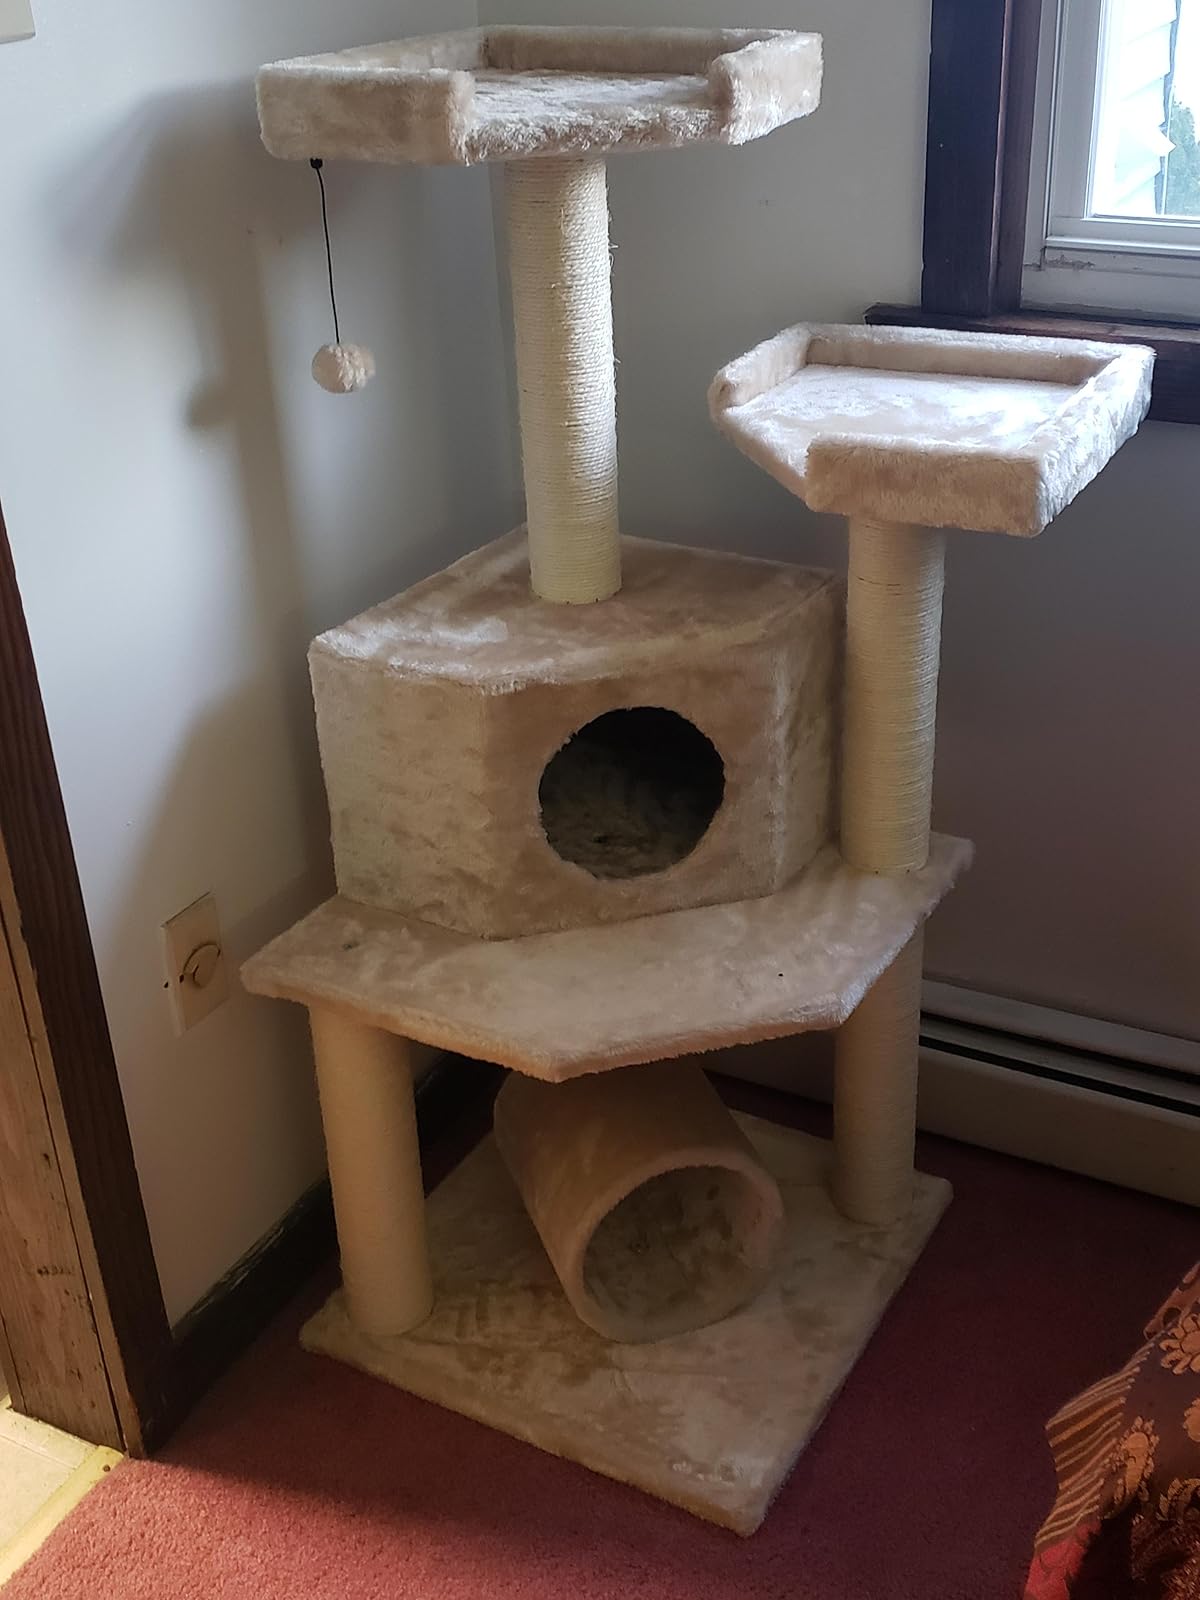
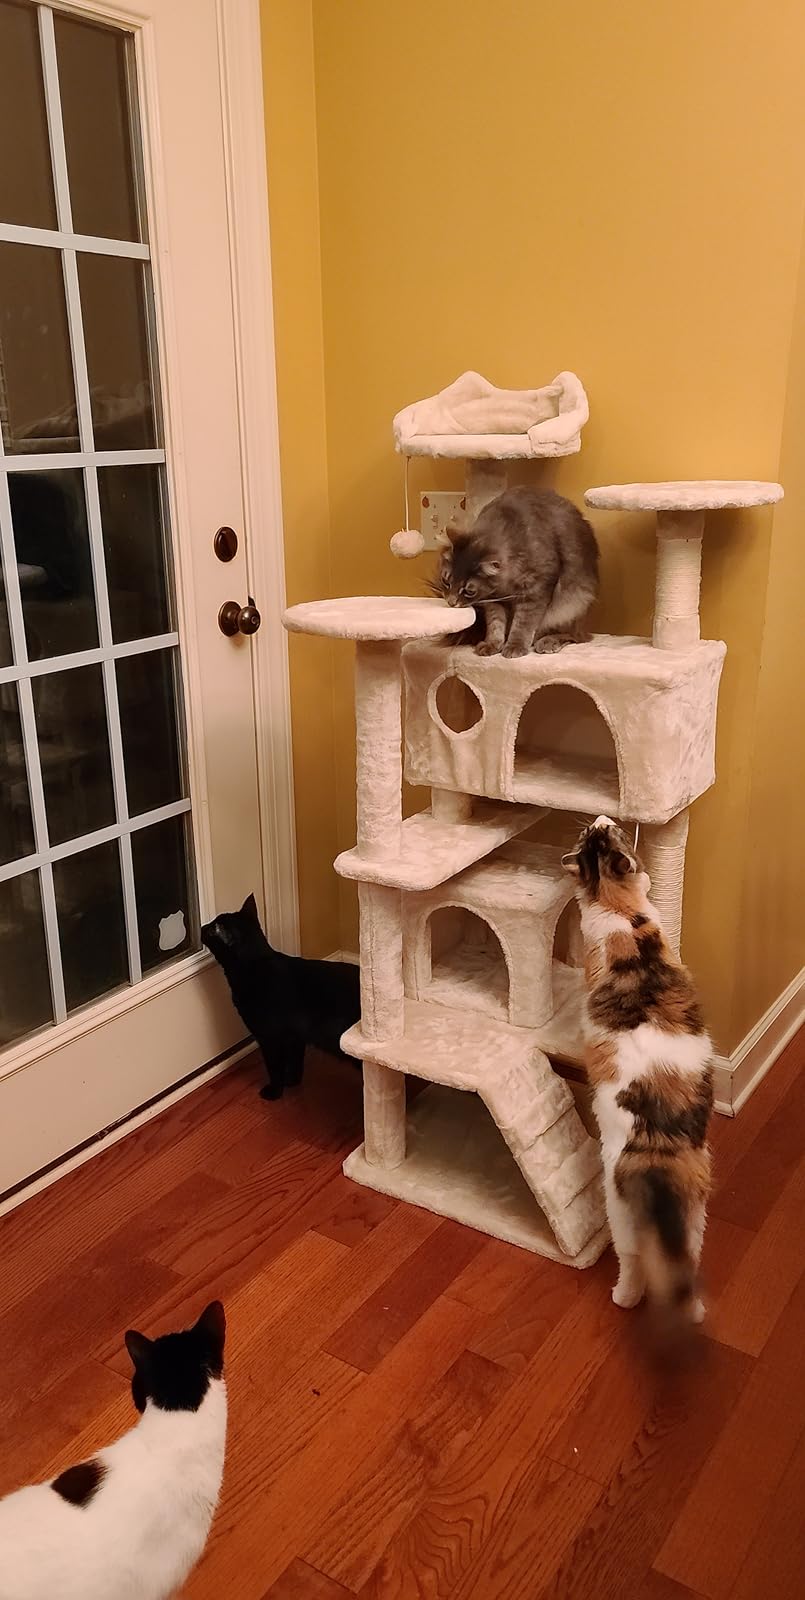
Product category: items_cat tree
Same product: no